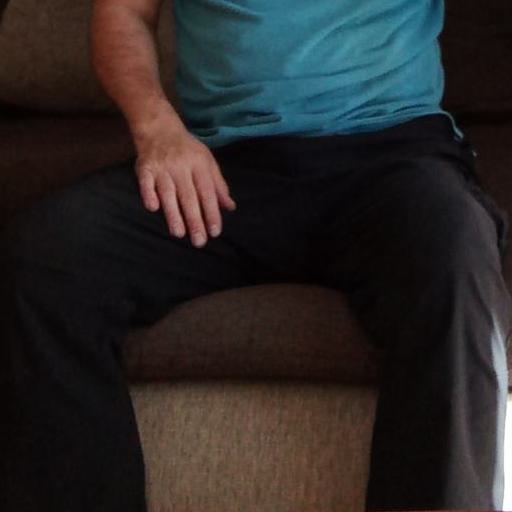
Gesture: no_gesture